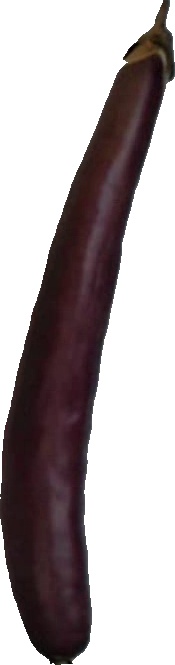
Label: eggplant_long_1